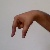
The image shows a hand gesture representing the letter 'Q' in Indian Sign Language.